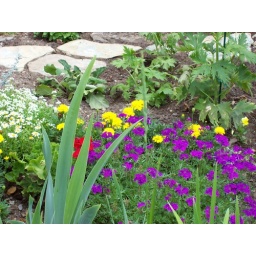
Red flower hiding near the stone path